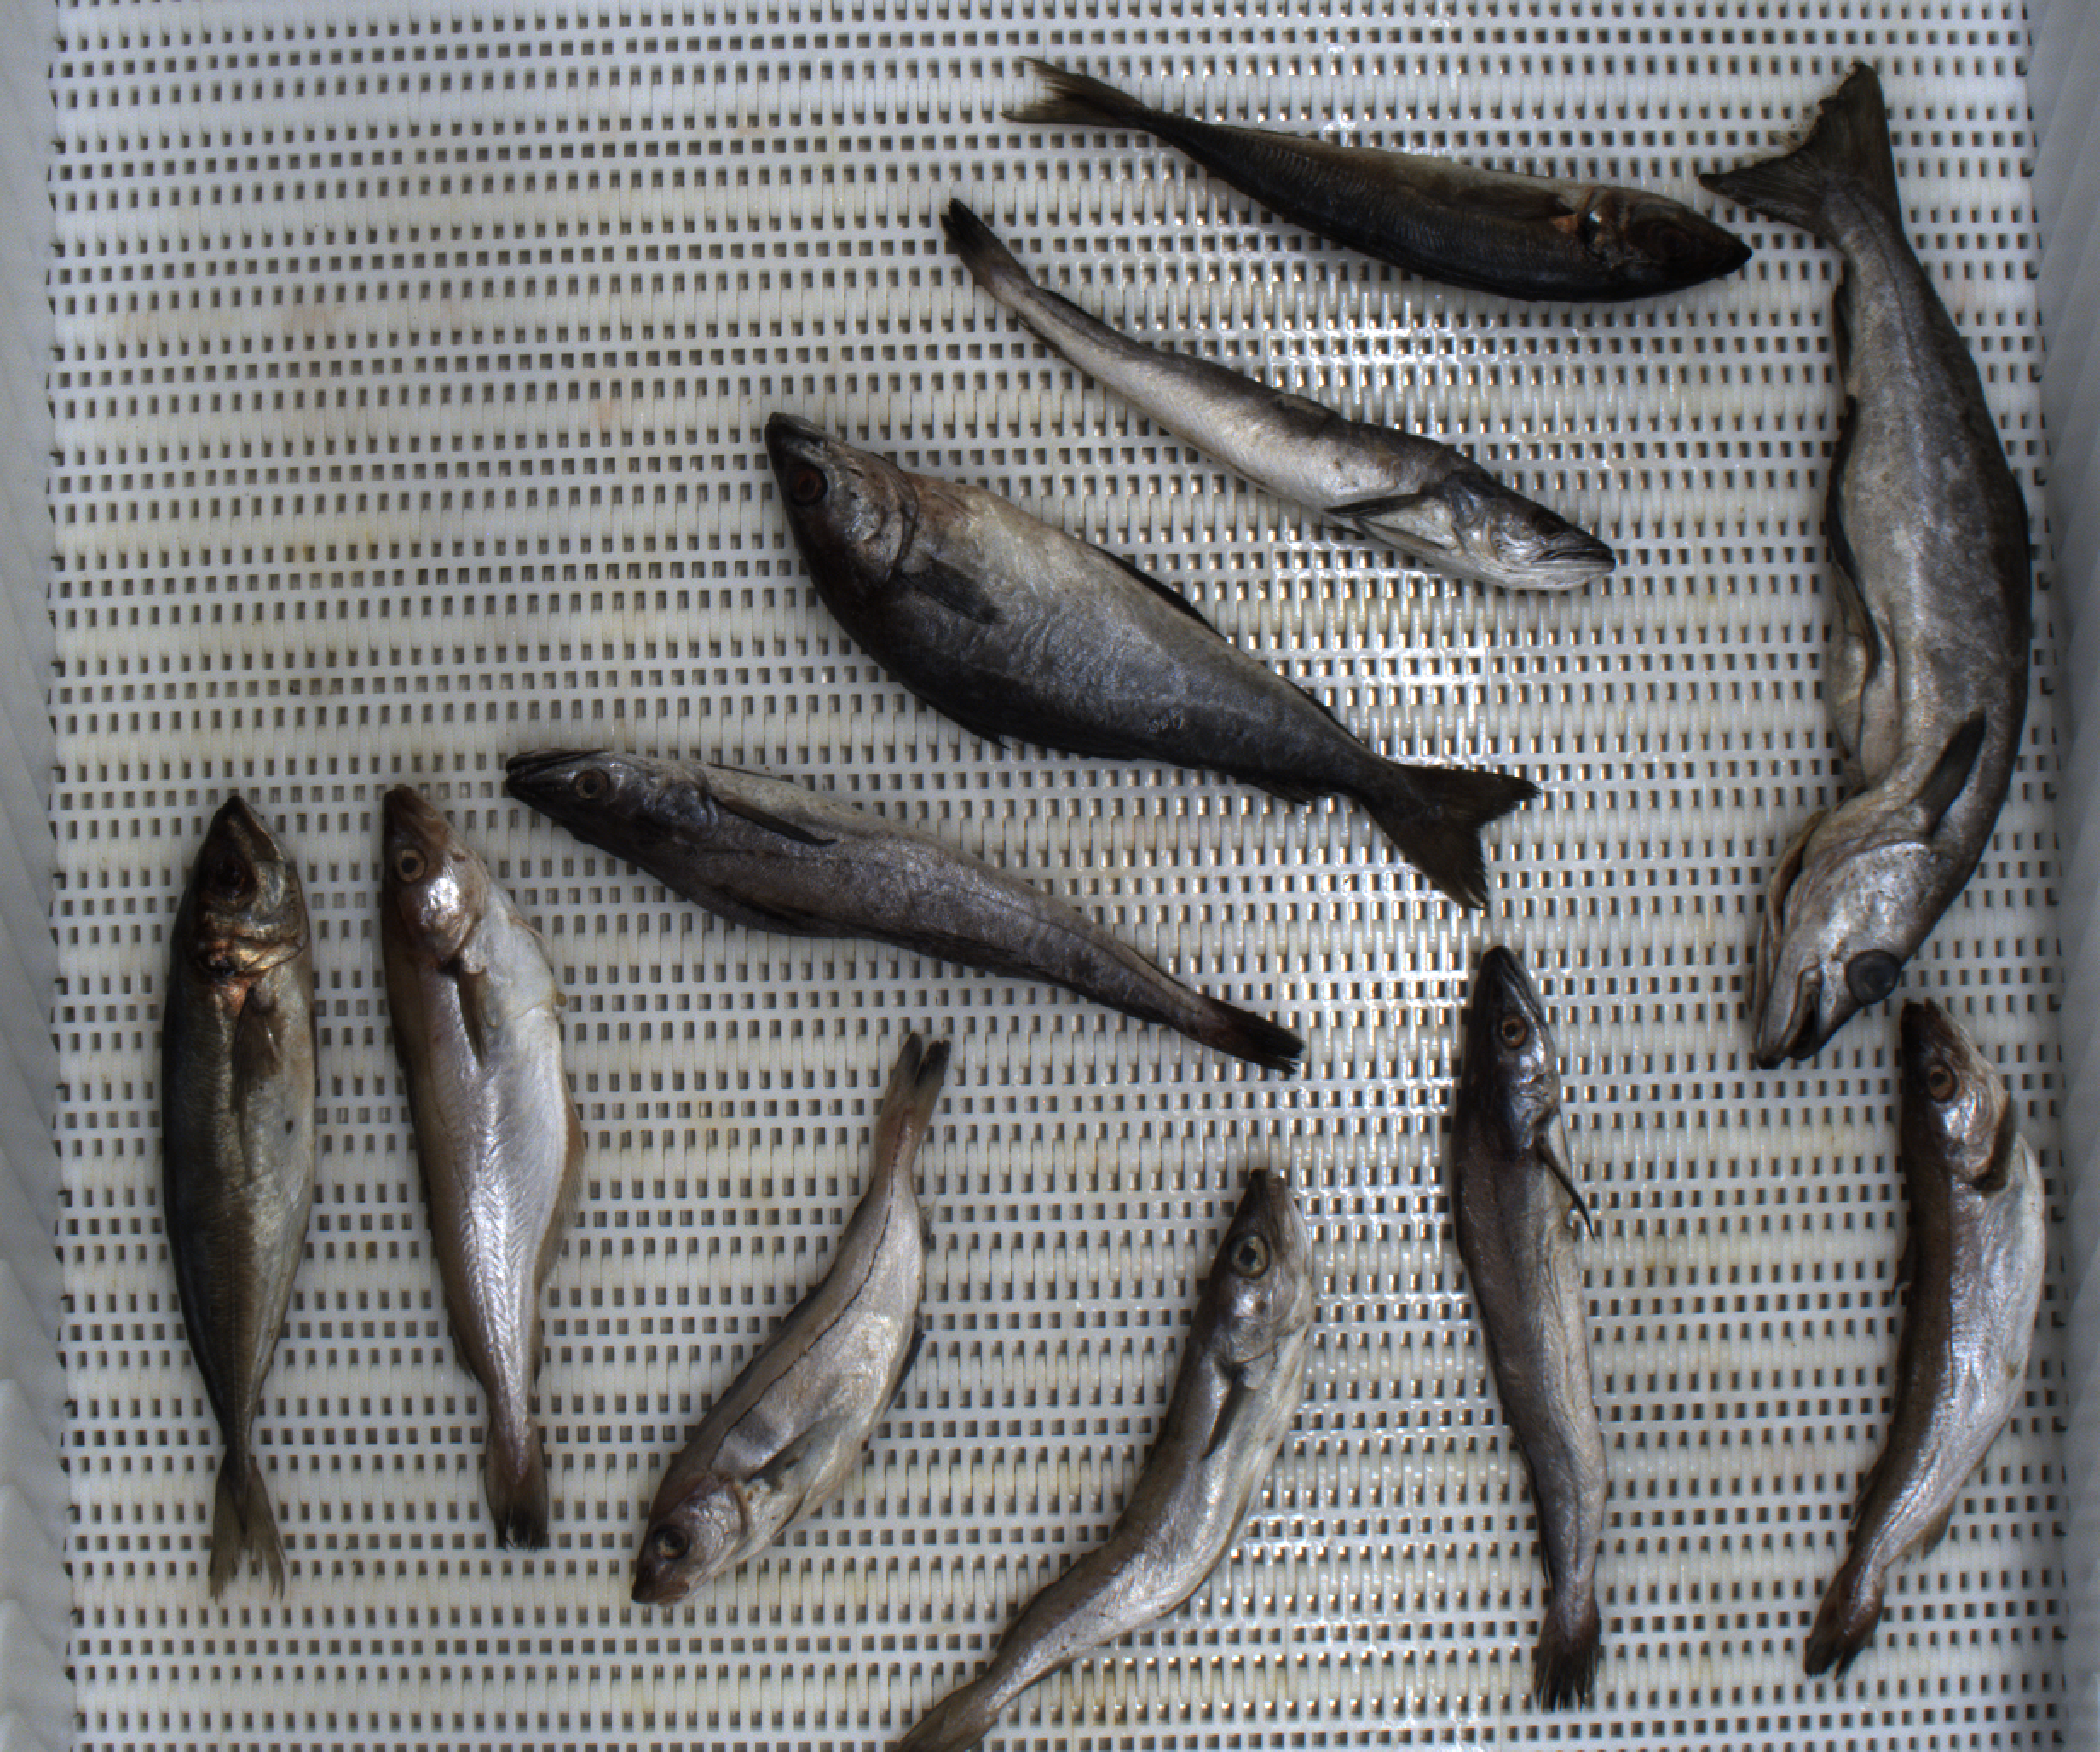
Total fish: 11
Cod: 0
Haddock: 1
Whiting: 3
Hake: 3
Horse mackerel: 2
Saithe: 1
Other: 1